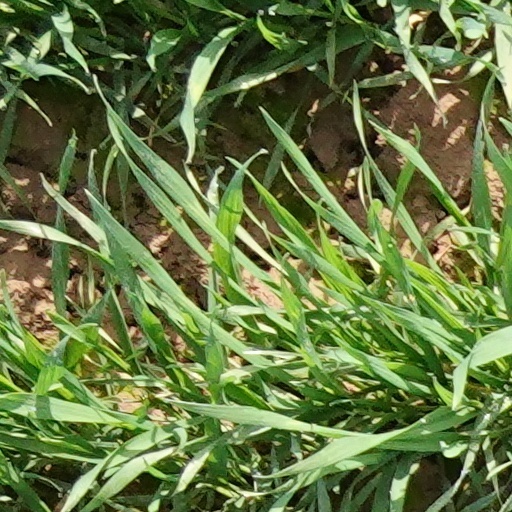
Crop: wheat